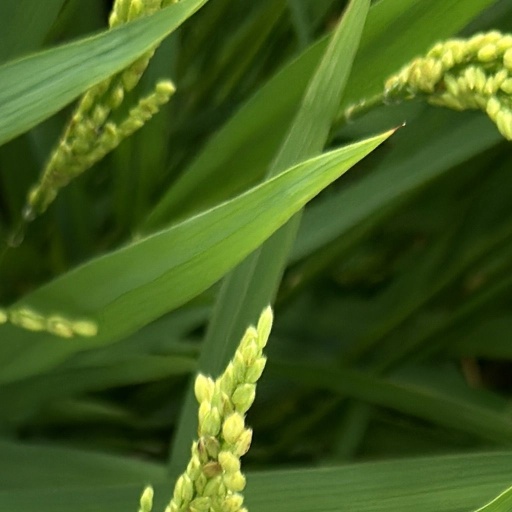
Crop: rice